Starrett City

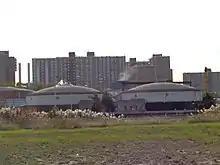
The treatment plant in Starrett City

Starrett City has its own power plant, the Starrett City Cogeneration Facility, located at 165 Elmira Loop on the east side of Starrett City. The power plant opened in 1973 and provides electricity, heating, cooling, and hot water to all residents of Starrett City. It is self-sufficient enough that during the 1977 New York City blackout, the complex was able to provide its own power. There is a sewage treatment plant next to the cogeneration facility, called the 26th Ward Wastewater Treatment Plant. The treatment plant, located on a plot, can filter up to per day from the sewage systems in Brownsville, Canarsie, and East New York. The treatment plant and cogeneration facility were formerly operationally separate. However, in 1982, the city government began giving the treatment plant's methane emissions and thousands of gallons of treated cold water to the cogeneration facility, in exchange for hot water from the cogen facility.